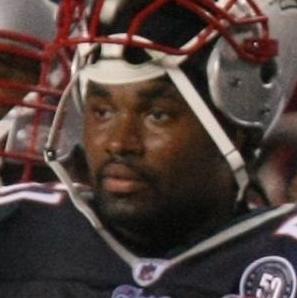
Age: 22